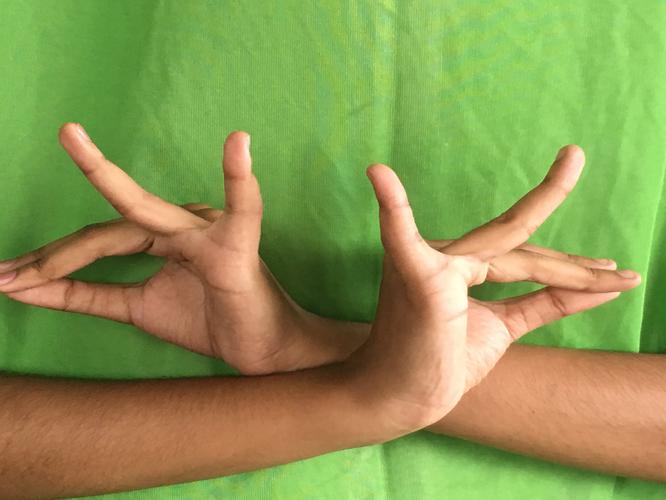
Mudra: Katakavardhana
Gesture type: double_hand